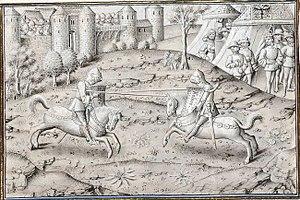
Vienne est une commune située au sud-est de la France, au confluent du Rhône et de la Gère, en région Auvergne-Rhône-Alpes dans le département de l'Isère. Elle est avec La Tour-du-Pin, l'une des deux sous-préfectures du département.